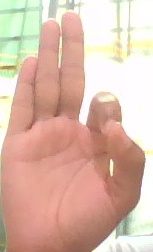
ASL sign: F